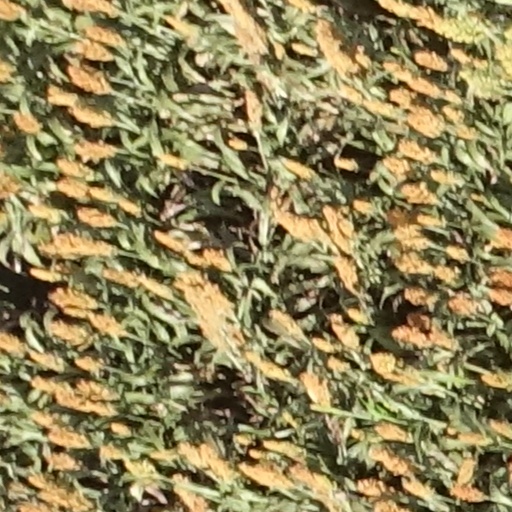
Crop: sorghum